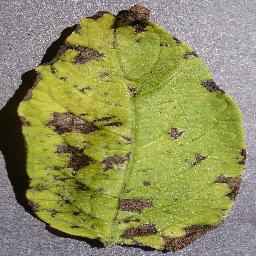
Etiqueta: Tizon_Temprano